Amazonas (Brazilian state)

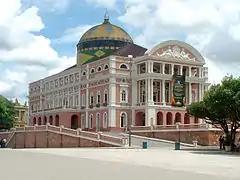
Amazon Theater, the location of the opera festival.

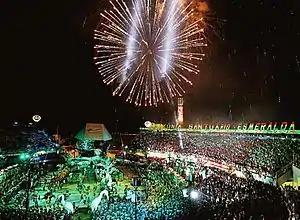
Parintins Folklore Festival

The state also holds one of the greatest folkloric festivals of the country: Parintins Folklore Festival, which combines music, dance and all the cultural roots of the state, and the Amazonas Opera Festival.